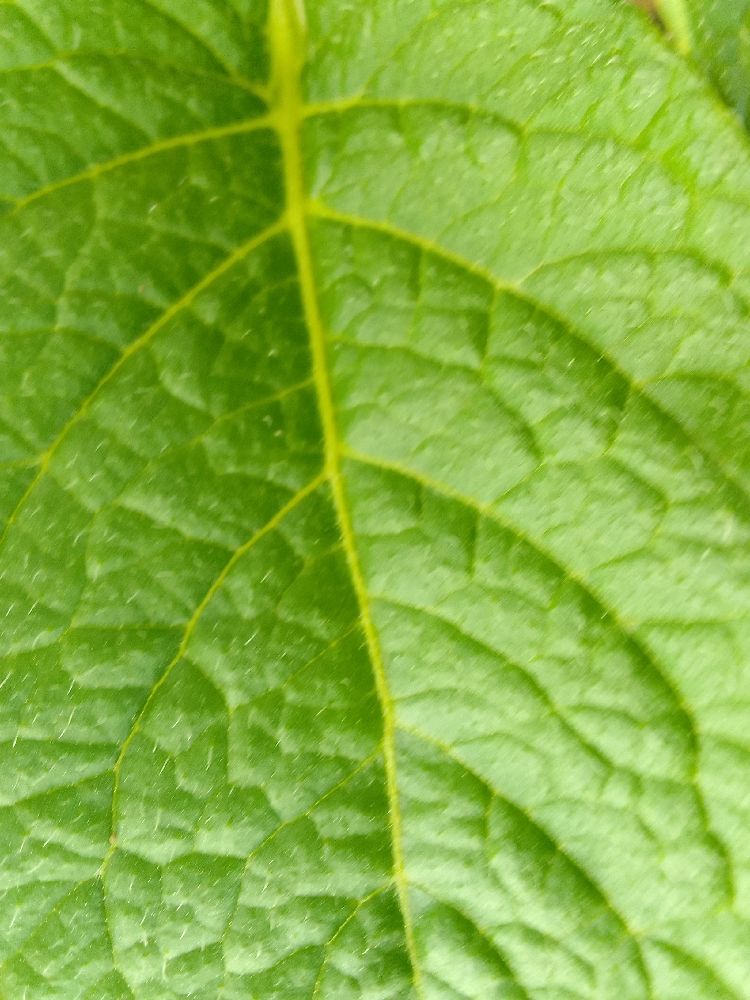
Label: Healthy